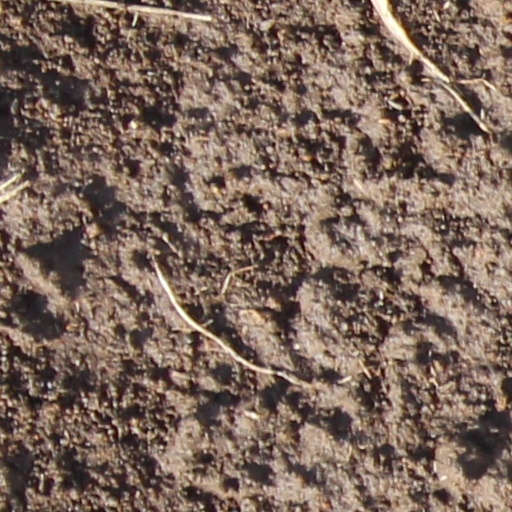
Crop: wheat